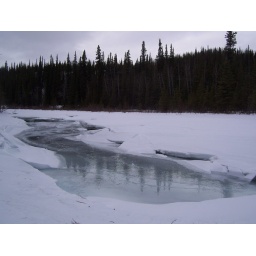
water in Riley Creek just before forest